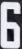
Number: 6